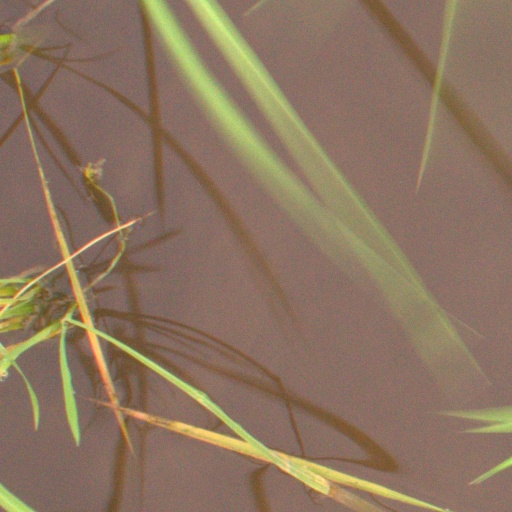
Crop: rice